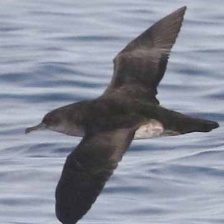
Species: BLACK VENTED SHEARWATER
Scientific name: PUFFINUS OPISTHOMELA